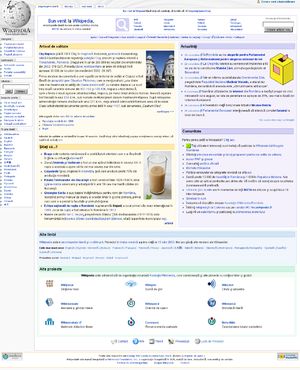
Rumænsk Wikipedia
Rumænsk Wikipedia er den rumænsksprogede version af det verdensomspændende encyklopædi-projekt Wikipedia. Den rumænsksprogede wikipedia blev lanceret juli 2003. Den første artikel blev oprettet den 17. maj 2001. Brugerfladen var oprindeligt på engelsk. Den 12. december 2004 indeholdt den rumænsksprogede Wikipedia 10.000 artikler. I november 2016 er den rumænsksprogede wikipedia den 25. største udgave af Wikipedia.